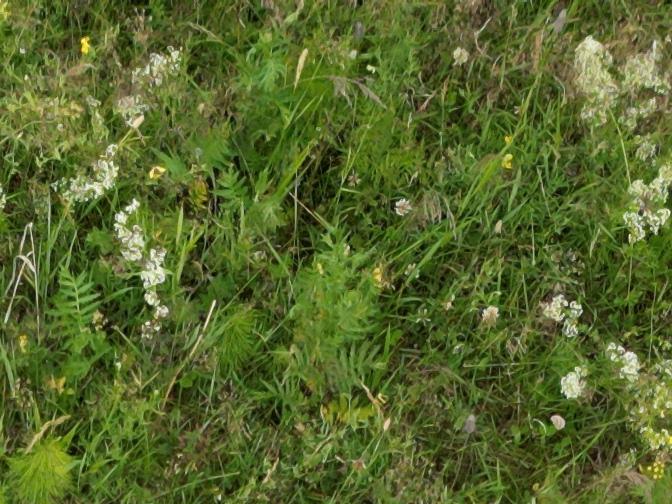
Flowers visible: yarrow flowers, yarrow flowers, yarrow flowers, yarrow flowers